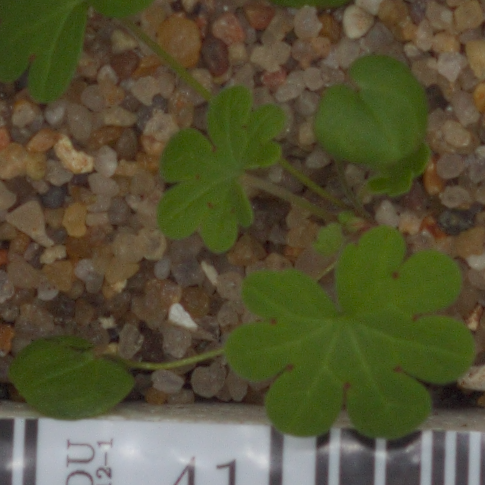
Label: smallflowered_cranesbill